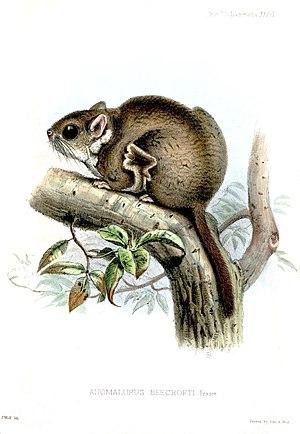
Les Anomalures forment un genre de mammifères rongeurs, le seul de la sous-famille monotypique des Anomalurinae, famille des Anomaluridae. Ces écureuils volants sont des animaux vivant en Afrique, dans les arbres. Leur aspect général est celui d'un écureuil à la queue longue et touffue. Une mince peau, entre le corps et les membres, le patagium, permet à ces animaux de faire des vols planés.
Anomalurus beecrofti est une espèce d'anomalures, des mammifères rongeurs de la famille des Anomalurinae. C'est une espèce arboricole africaine qui fait partie des écureuils volants.